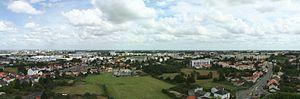
Vue panoramique de la ville de Rezé (Loire-Atlantique) prise au 6e étage de la maison radieuse (Architecte
Rezé [ʁəze] anciennement ratiatum est une commune située en France, dans le département de la Loire-Atlantique, en région Pays de la Loire, chef-lieu d'un canton qui porte son nom. Située dans le Pays nantais, Rezé a par ailleurs donné son nom au pays de Retz, pays traditionnel dont elle fut la capitale originelle.